Madracis auretenra

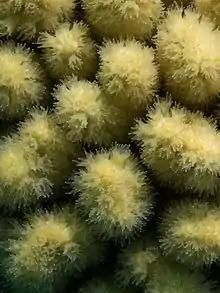
a close up photo of Madracis auretenra showing the polyps

"Madracis auretenra" forms hemispherical clumps that can be a metre or more across. Each colony is formed of densely packed, cylindrical branches with blunt, finger-like tips. In fore-reef habitats the branches are slender but in back-reef and lagoon habitats they are more robust and the clumps are larger. The hard skeletal material of which the colony is built is in most coral species covered by a thin layer of living tissue, the coenosarc. "M. auretenra" is unusual in this respect because, as the coral grows, the coenosarc progressively dies back on the lower parts of the branches leaving the skeleton bare, and only the tips of the branches are covered with living tissue. The corallites are from in diameter and have at least ten septa. This coral is bright yellow.